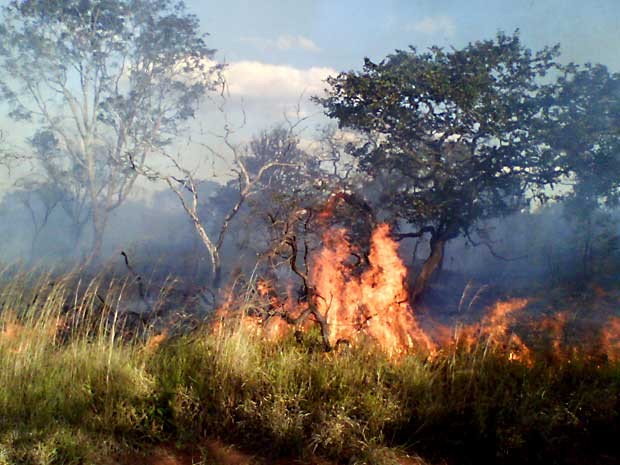
Fire: yes
Smoke: yes